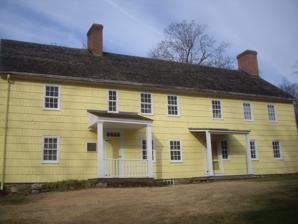
Building: William Sidney Mount House
Country: United States of America
Year built: 1725
Historic house in New York, United States United States historic place William Sydney Mount House U.S. National Register of Historic Places U.S. National Historic Landmark Show map of New York Show map of the United States Location 1556 Stony Brook Road, Stony Brook , Long Island , NY Coordinates 40°54′26.62″N 73°8′17.83″W / 40.9073944°N 73.1382861°W / 40.9073944; -73.1382861 Area 2.3 acres (0.93 ha) Built 1725 ( 1725 ) and 1807 Architect Eleazar Hawkins NRHP reference No. 66000575 Significant dates Added to NRHP October 15, 1966 Designated NHL December 21, 1965 The William Sidney Mount House is a historic house at 1556 Stony Brook Road in Stony Brook, New York .  Built in 1725 and enlarged in 1810, it was designated a National Historic Landmark in 1965 as the lifelong home of artist William Sidney Mount (1807–1868).  The house is now owned by the Long Island Museum and is occasionally opened for tours. Description and history The William Sidney Mount House is located west of the campus of Stony Brook University , at the northeast corner of North Country Road ( New York State Route 25A ) and Stony Brook Road.  It is a 2 + 1 ⁄ 2 -story wood-frame structure, with a gabled roof and shingled exterior.  Its main facade is a broad seven bays in width, with two entrances and windows placed somewhat irregularly.  One brick chimney pierces the roof behind the main entrance, and a second stands against the far right facade.  The main entrance is sheltered by a shed-roof porch and has a four-light transom window.  Single-story ells extend to the rear (north) of the main structure. The interior of the house has more than twenty rooms.  The most notable of these are its original kitchen, which has been restored, and the attic level, which housed the studio of American genre painter William Sidney Mount . The oldest portion of the house is the left half of the main block, which was built in 1725 by Eleazer Hawkins, the grandfather of William Sidney Mount.  Hawkins built it as an "ordinary" or tavern , whose kitchen is now preserved.  About 1810 the house was enlarged, by either attaching an existing structure or building a new addition to the right side.  The house was sold out of the Mount family in 1918. William Sidney Mount was born in this house, and occupied it for most of his productive life.  His work was widely popular for its depictions of country life, and he was one of the first American artists to receive significant notice abroad. See also List of National Historic Landmarks in New York References